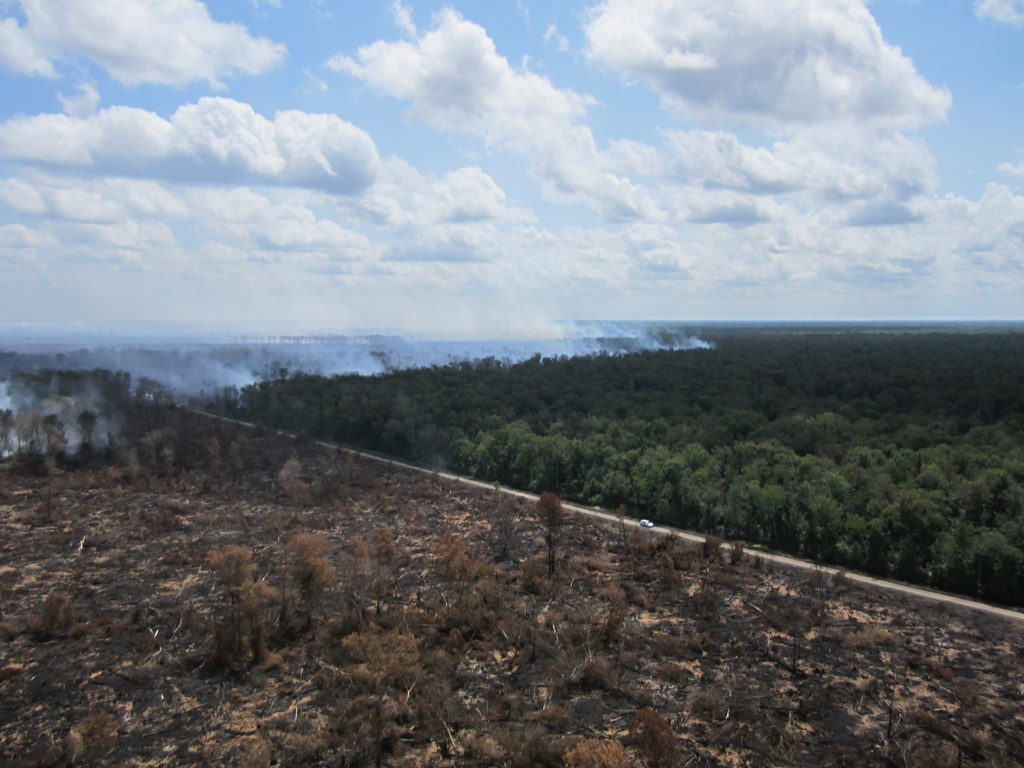
Fire: no
Smoke: yes